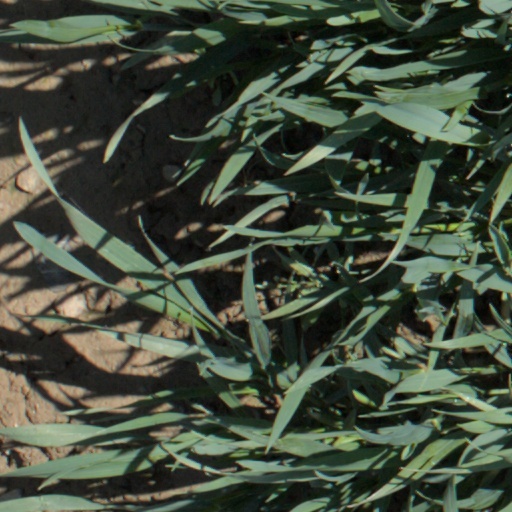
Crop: wheat